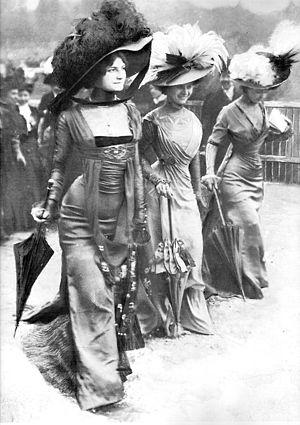
La condition des femmes à la Belle Époque est marquée par des changements politiques et sociaux affectant les femmes occidentales de façon disparate. La majorité des femmes voient perdurer un système multiséculaire où la question de l'émancipation ne se pose pas et dont les missions sont d'assurer les tâches familiales et la maternité. Les femmes occidentales pauvres qui travaillent comme ouvrières font face, avec l'avènement de la seconde révolution industrielle à des charges contraignantes, dans des conditions souvent exténuantes et sous-payées, avec l'apparition de la division sexuelle du travail. La transition démographique touche en Europe toutes les classes sociales, qui voient diminuer le taux de natalité. En revanche, dans la bourgeoisie et l'aristocratie des grandes villes occidentales s'opèrent d'autres mutations de structure : le rôle de femme au foyer devient la norme, et même un objectif stratégique en raison de la quasi-impossibilité pour les femmes d'obtenir un salaire décent.